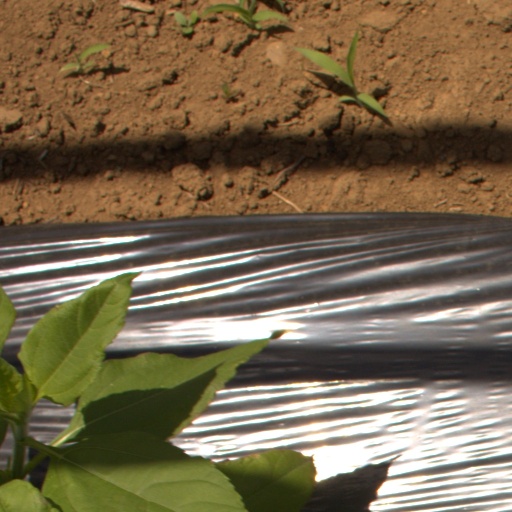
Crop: Jerusalem artichoke